No. 204 Squadron RAF

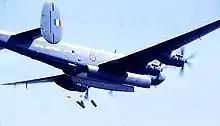
A Shackleton, possibly of 204 sqn, performing a mail drop over Beira street, September 1971, photographed from aboard

In 1965, Ian Smith's Rhodesian minority white government made a Unilateral Declaration of Independence, leading to United Nations sanctions against what was up until then a British colony. One of the major thrusts of this action was to try and deprive the country of oil. Being land-locked, Rhodesia relied on a pipeline through Mozambique from the port of Beira. Up until 1972, the sanctions were applied by the Royal Navy working with the RAF, which undertook reconnaissance flights of the Beira Straits from its base in Madagascar. The RAF was located at the airfield close to the port of Majunga, on the north-west coast of Madagascar. No. 204 Squadron was the unit tasked with this responsibility, just prior to the evacuation and closure of the base in March 1972. It operated a detachment of two Avro Shackleton Mk.2. The last flight took place on 17 March 1972. The squadron was disbanded on 28 April 1972.